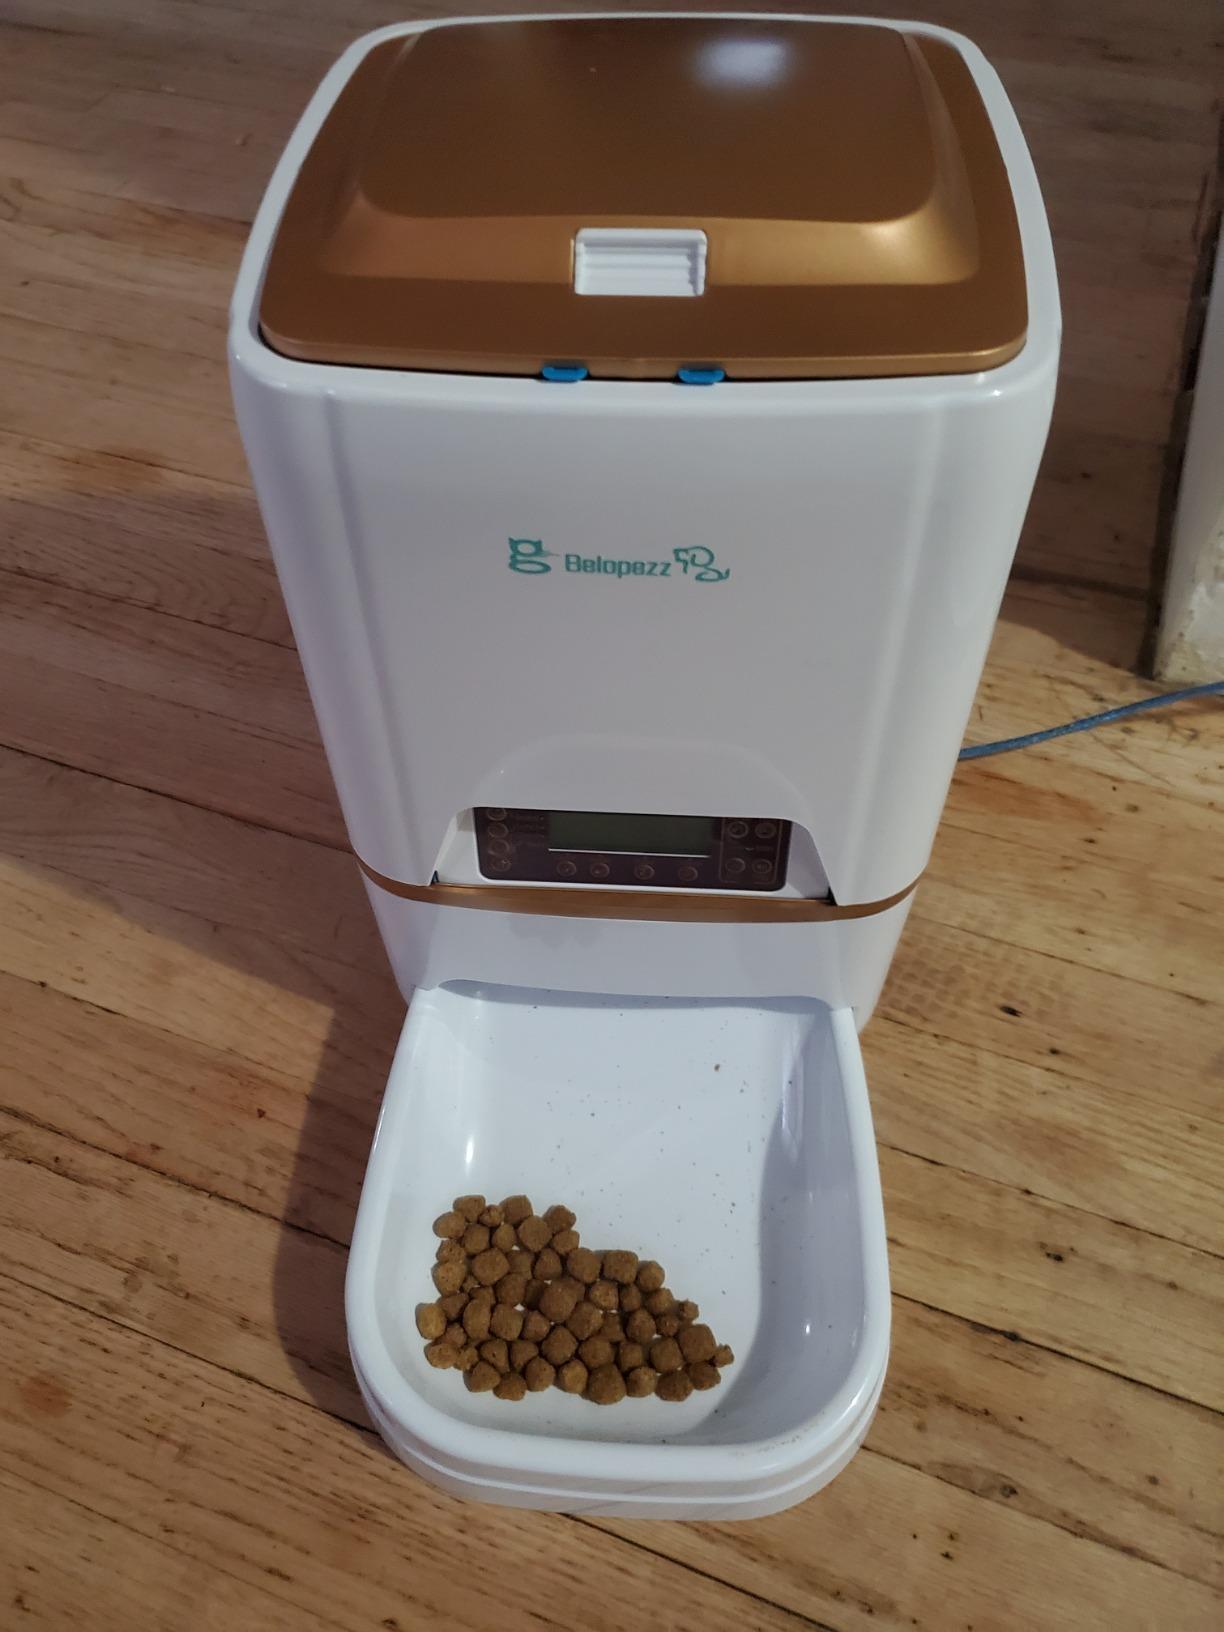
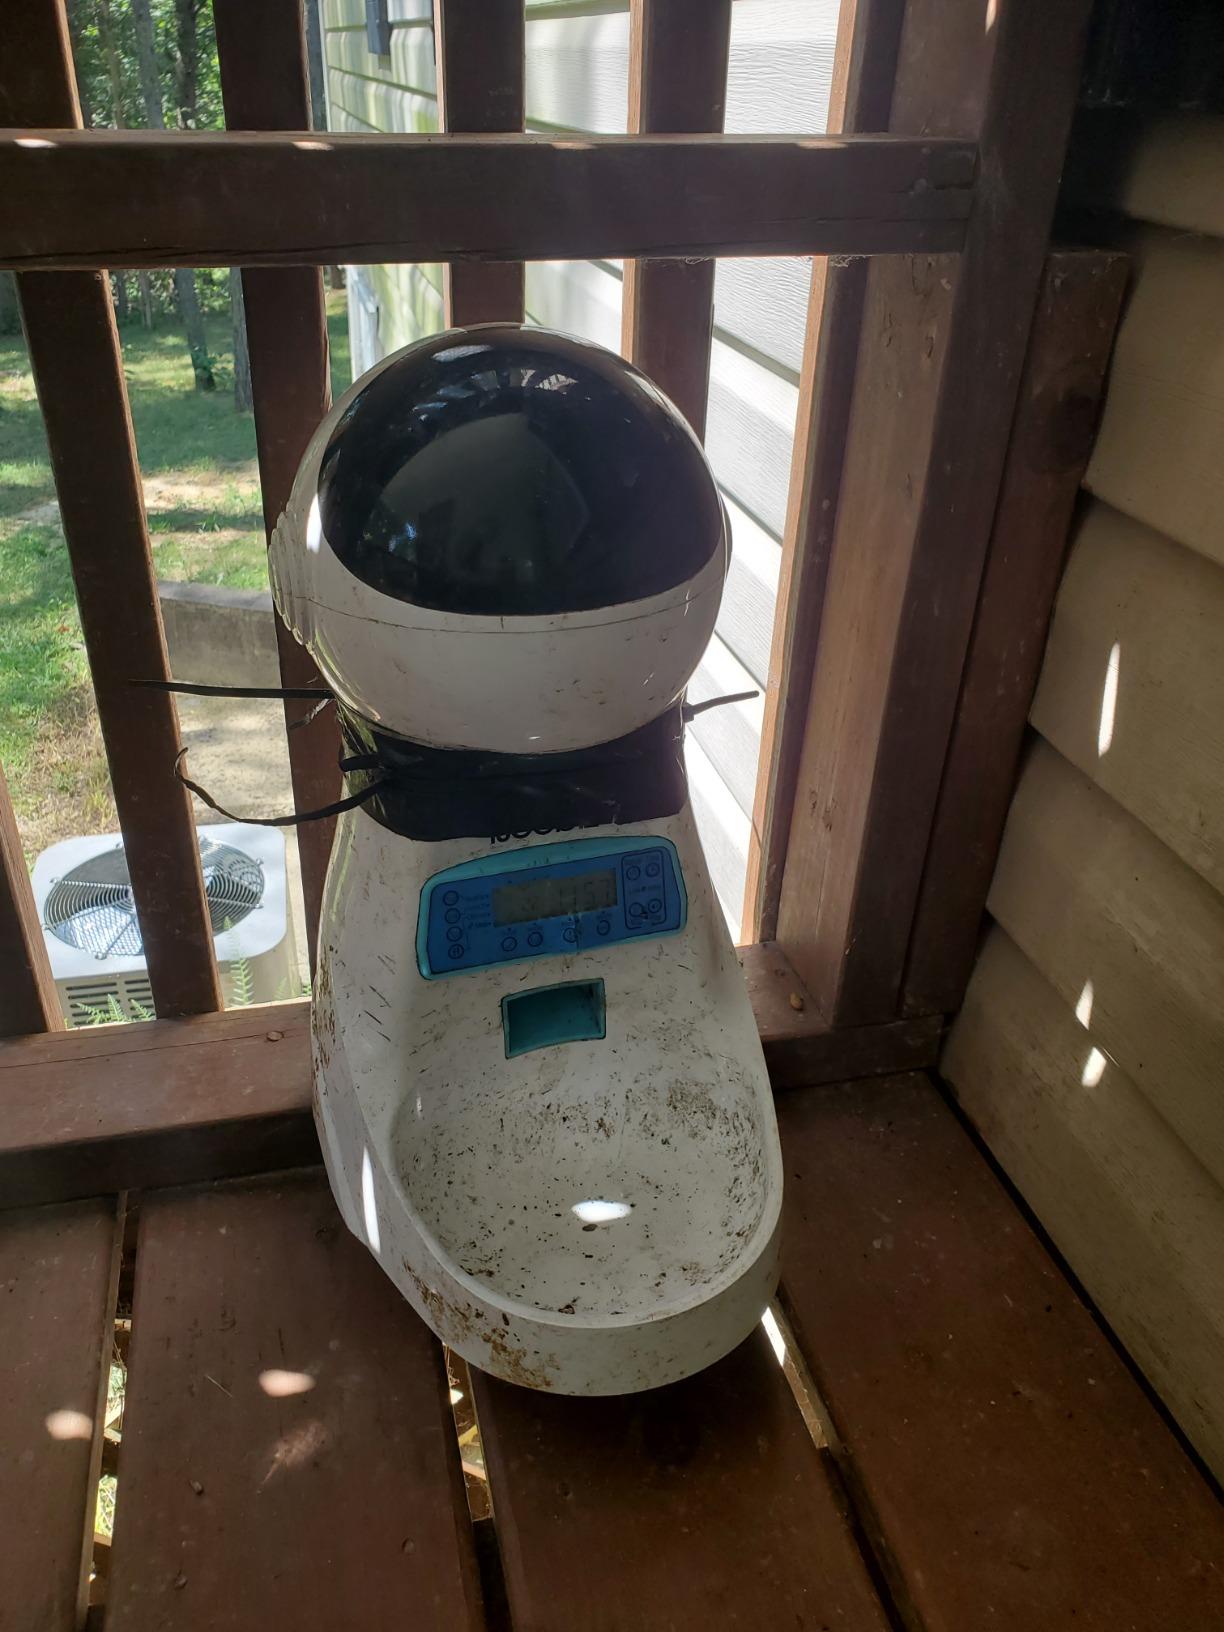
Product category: items_feeder
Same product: no